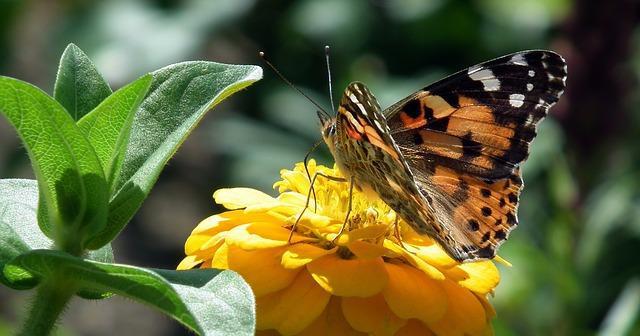
butterfly